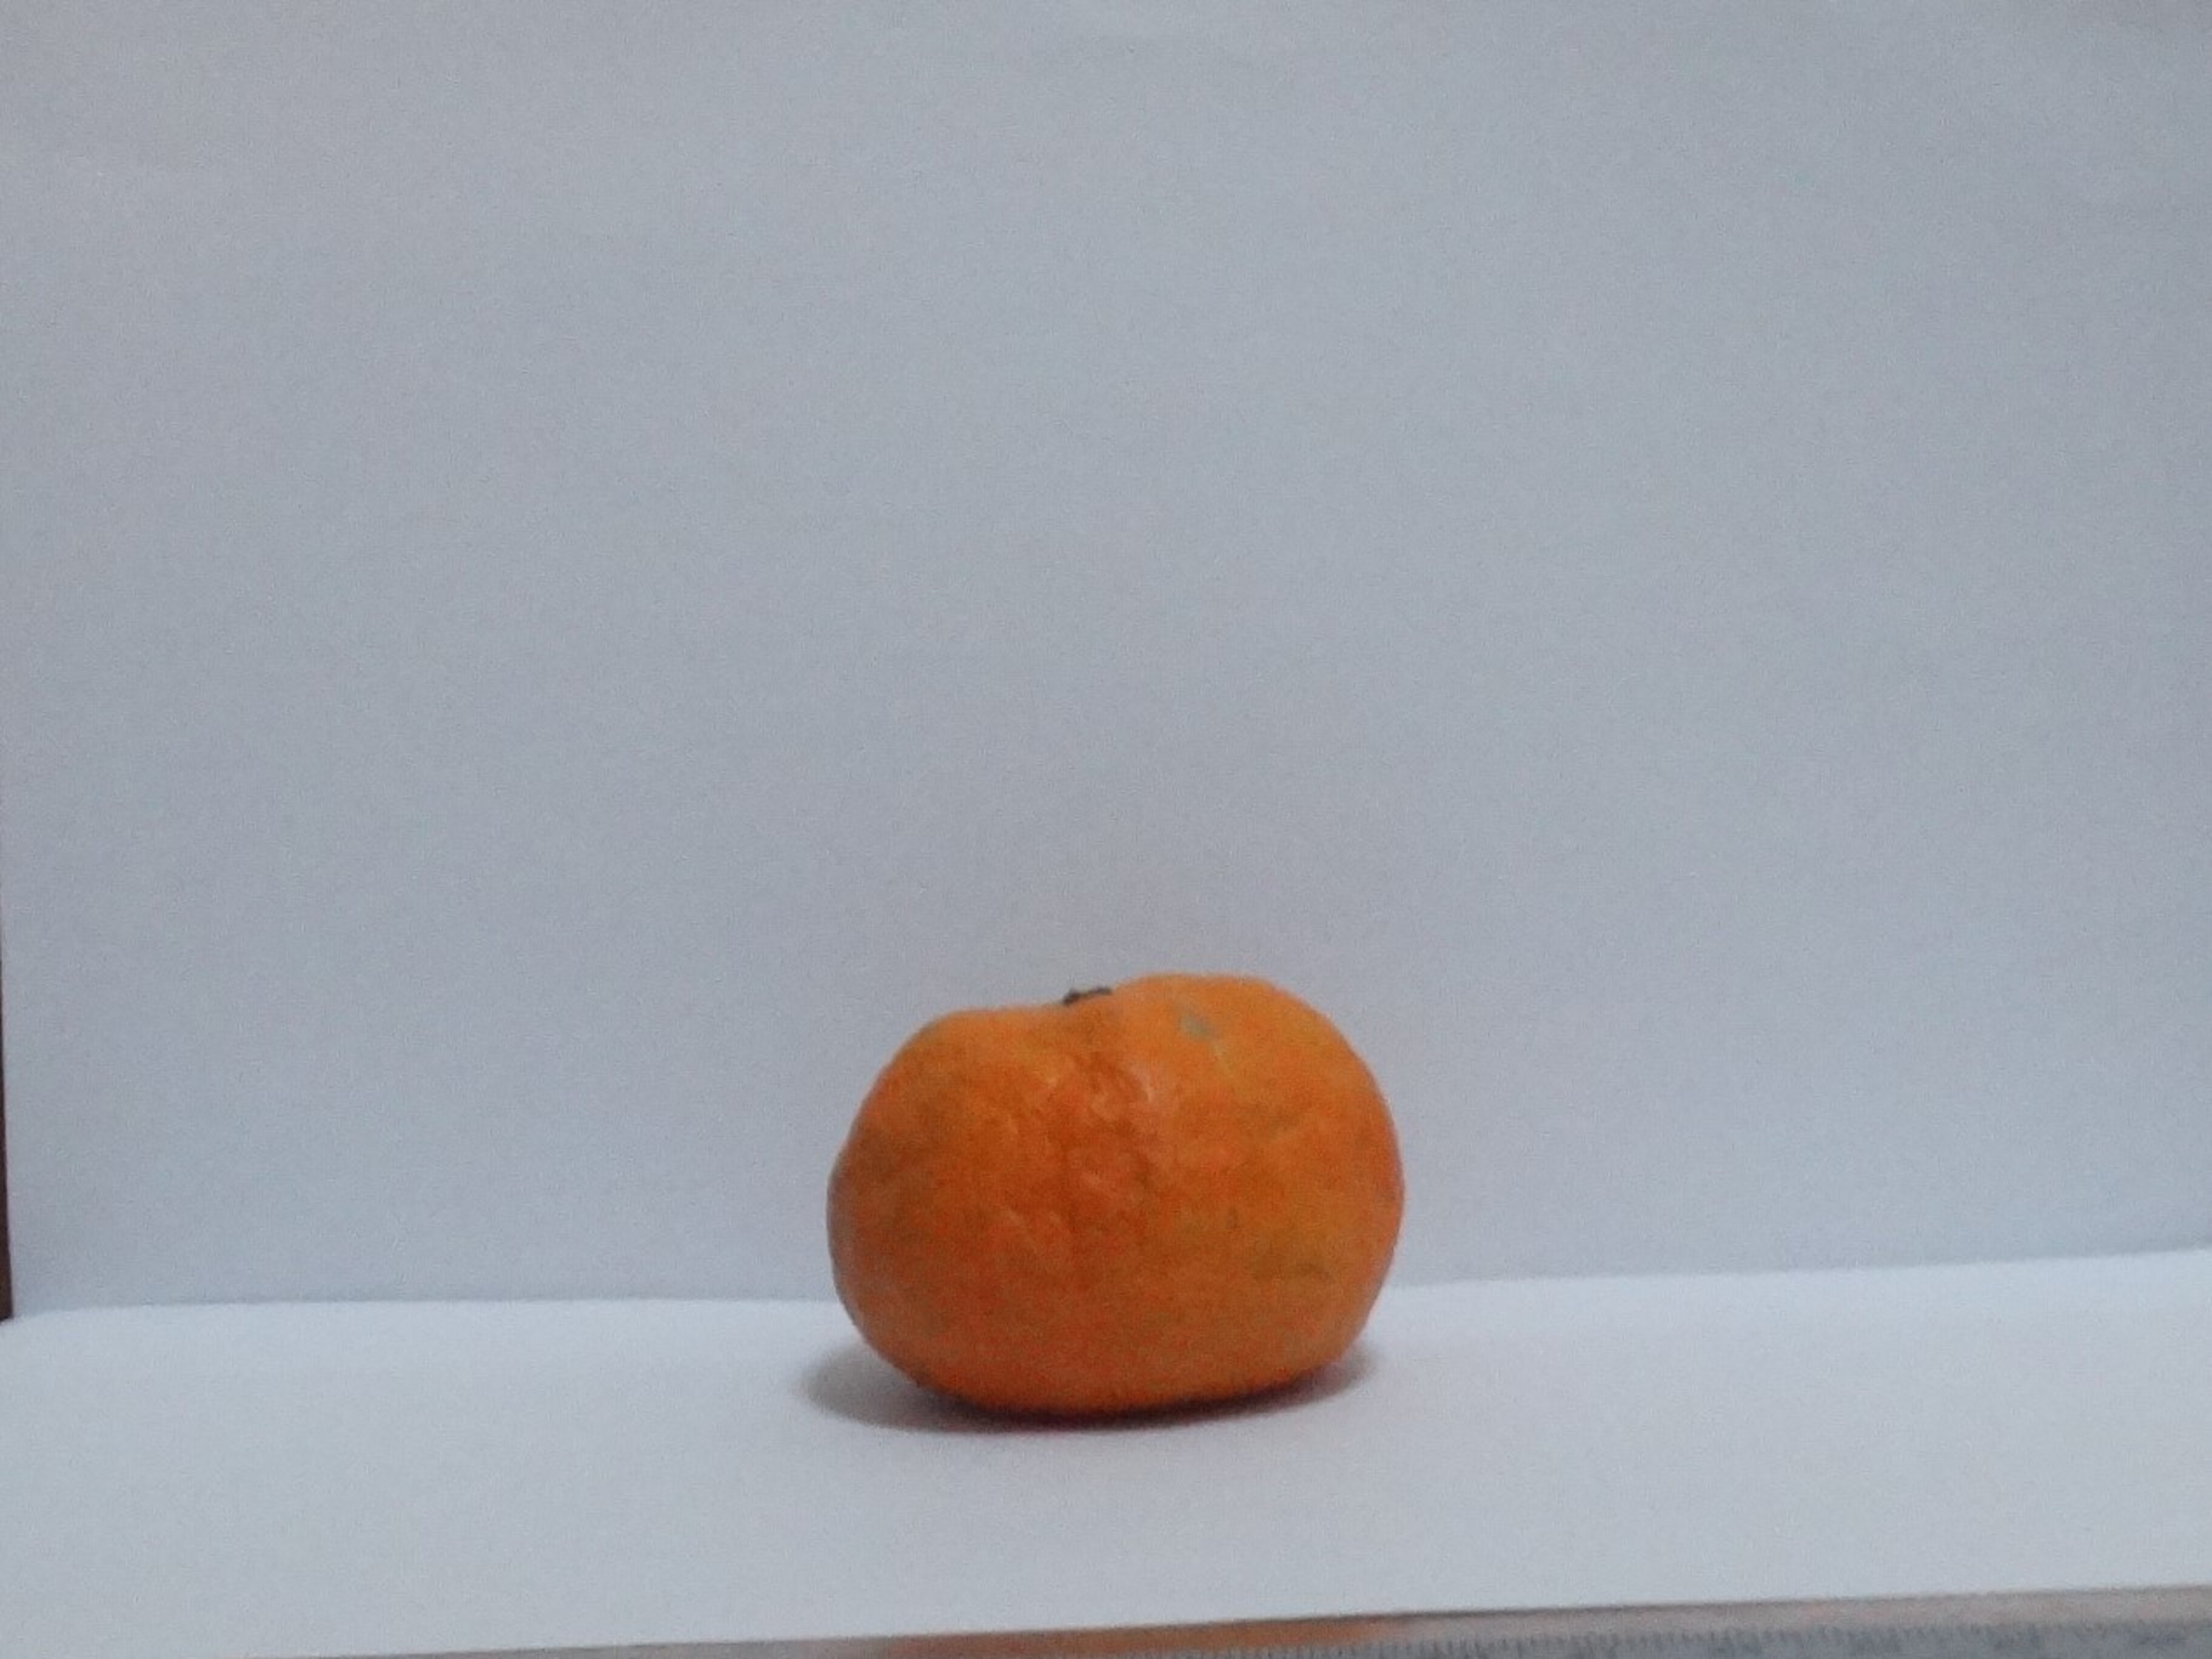
Citrus fruit variety: murcott